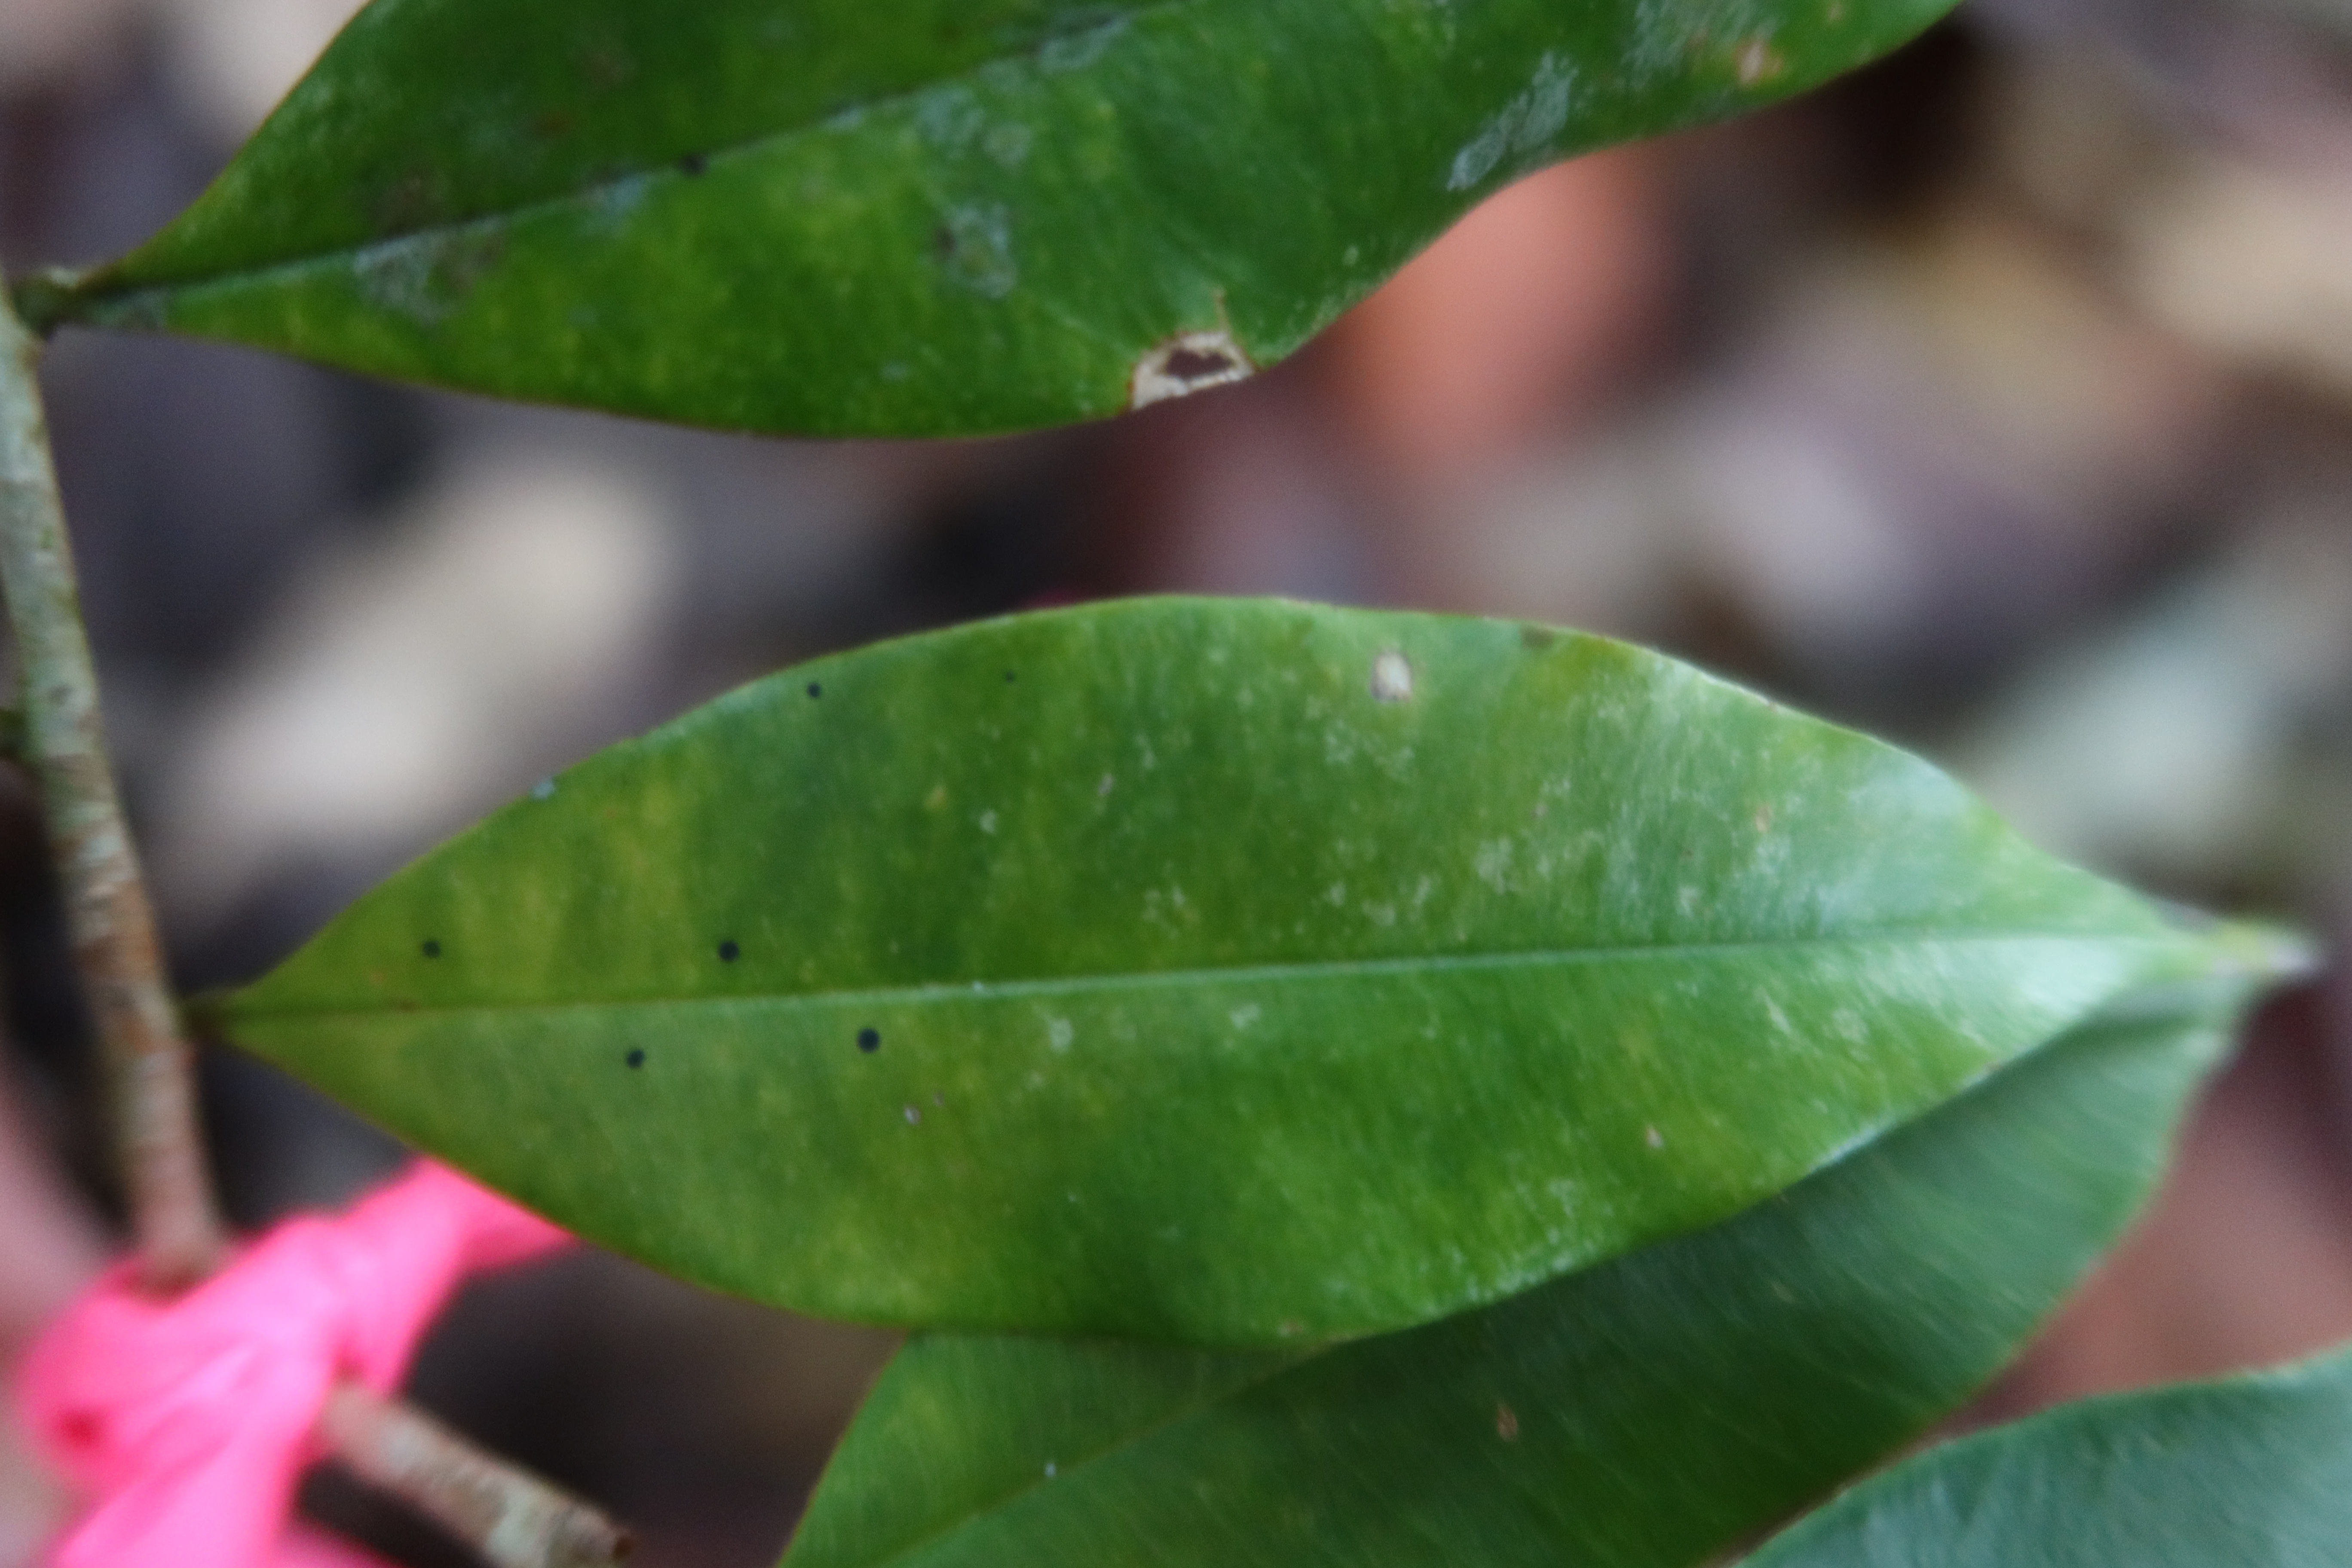
Label: Black spots